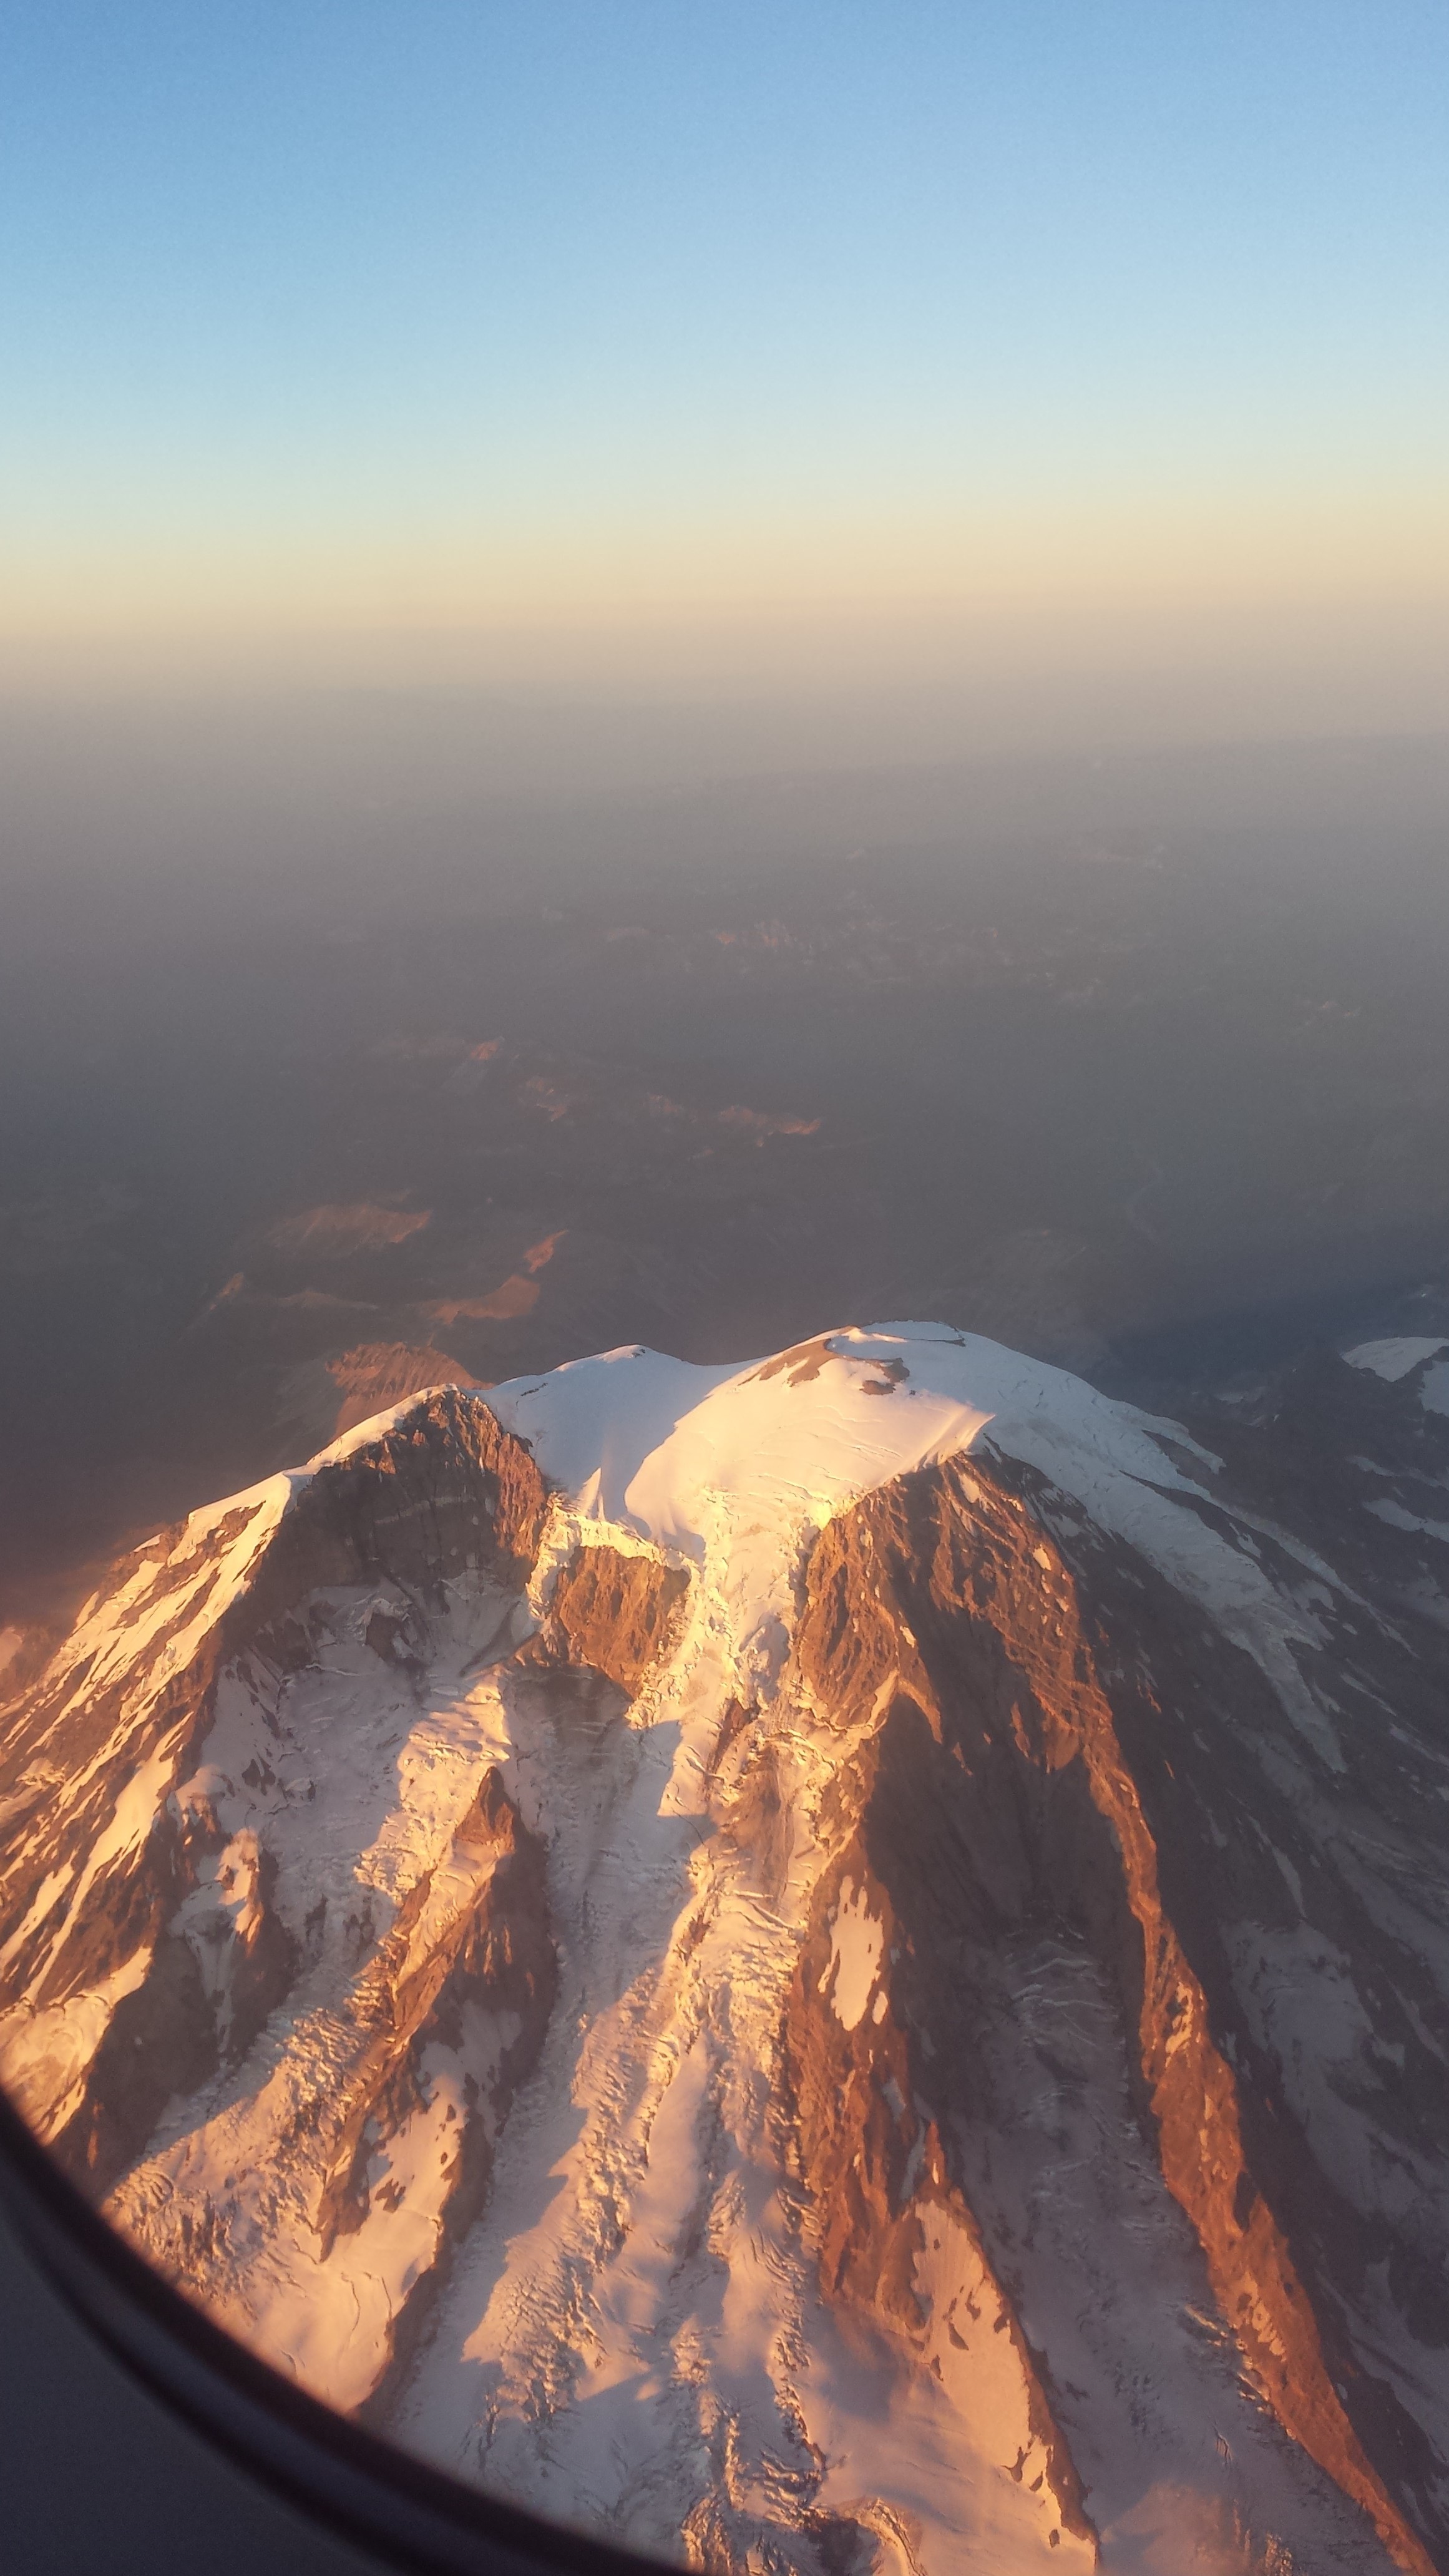
horizon, mountain, snow, cloud, sunrise, sunset, morning, dawn, mountain range, dusk, flight, summit, landform, aerial photography, geographical feature, atmospheric phenomenon, atmosphere of earth, mountainous landforms